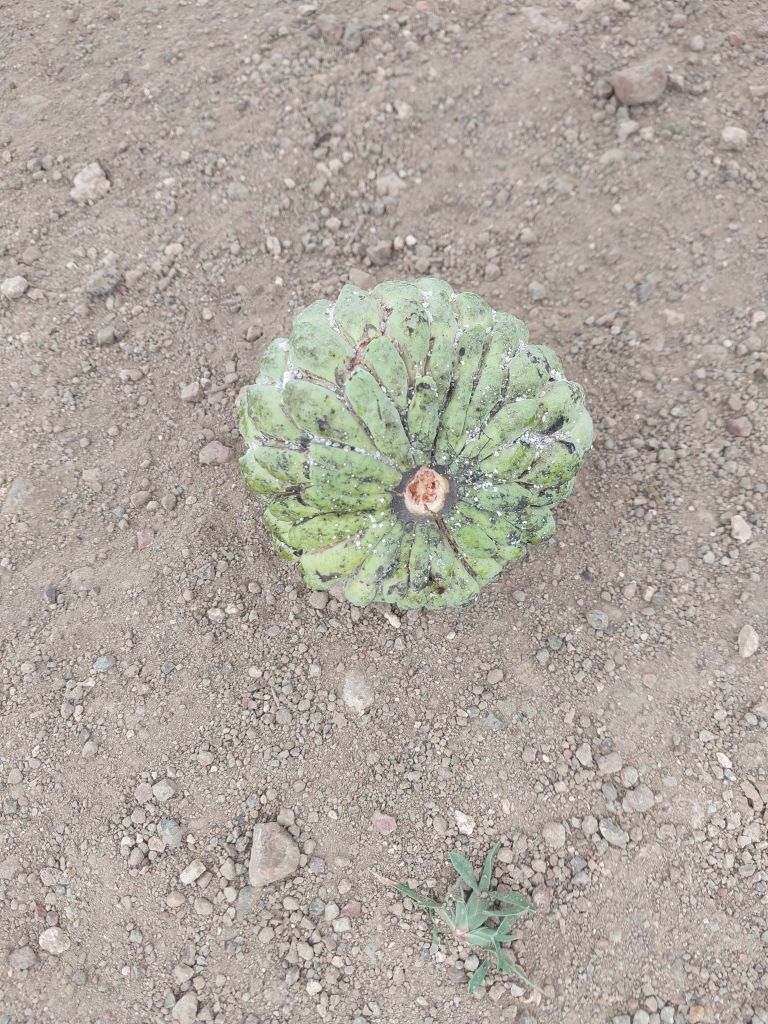
Disease label: Leaf spot on fruit